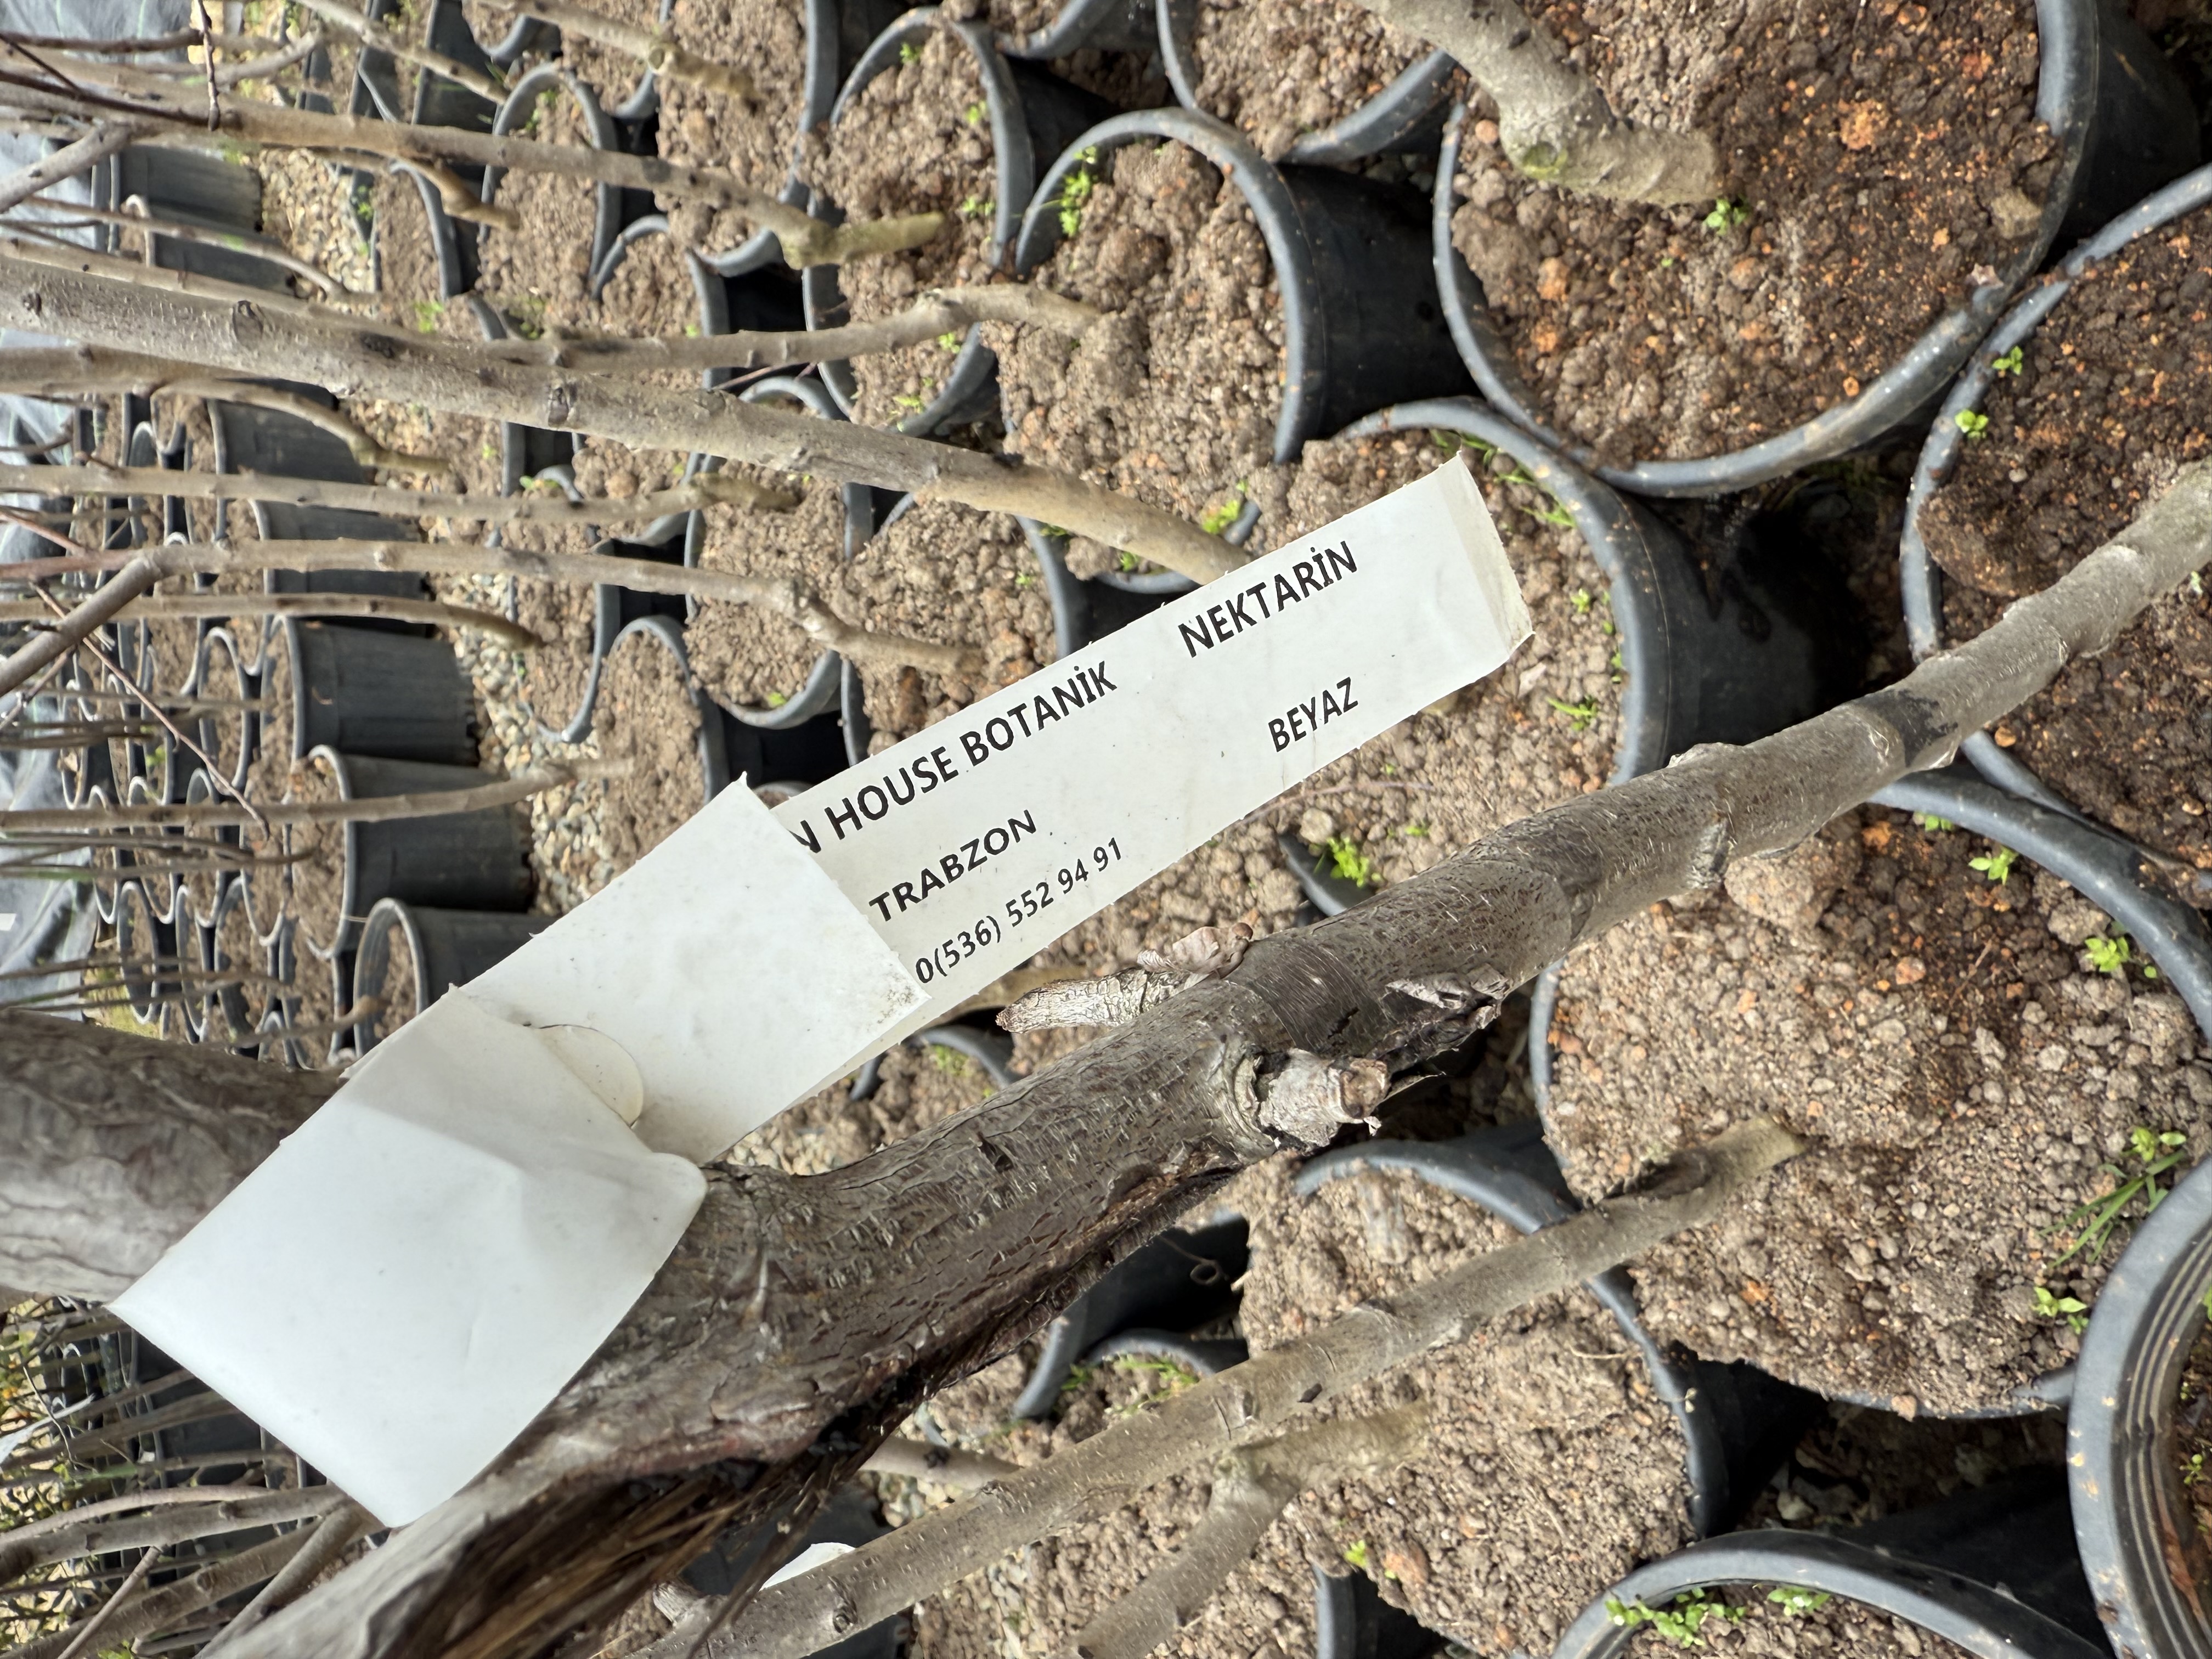
Variety: White Nectarine